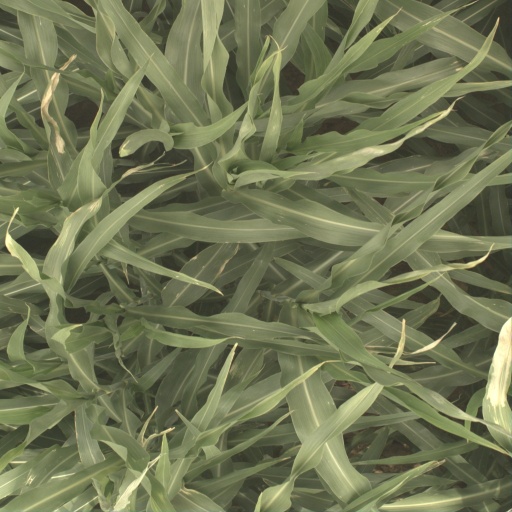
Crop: sorghum